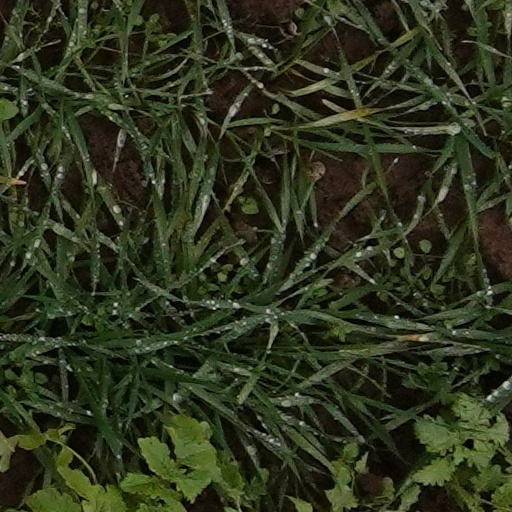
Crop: wheat